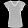
Label: Shirt